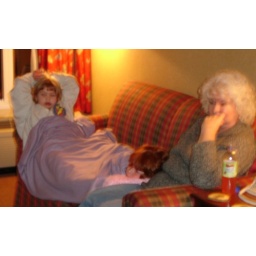
Two sleepy girls after swimming with Mom in our hotel room in Pigeon Forge